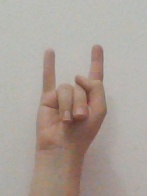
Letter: la